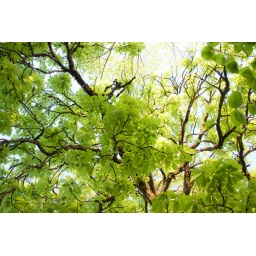
green light in chestnut tree